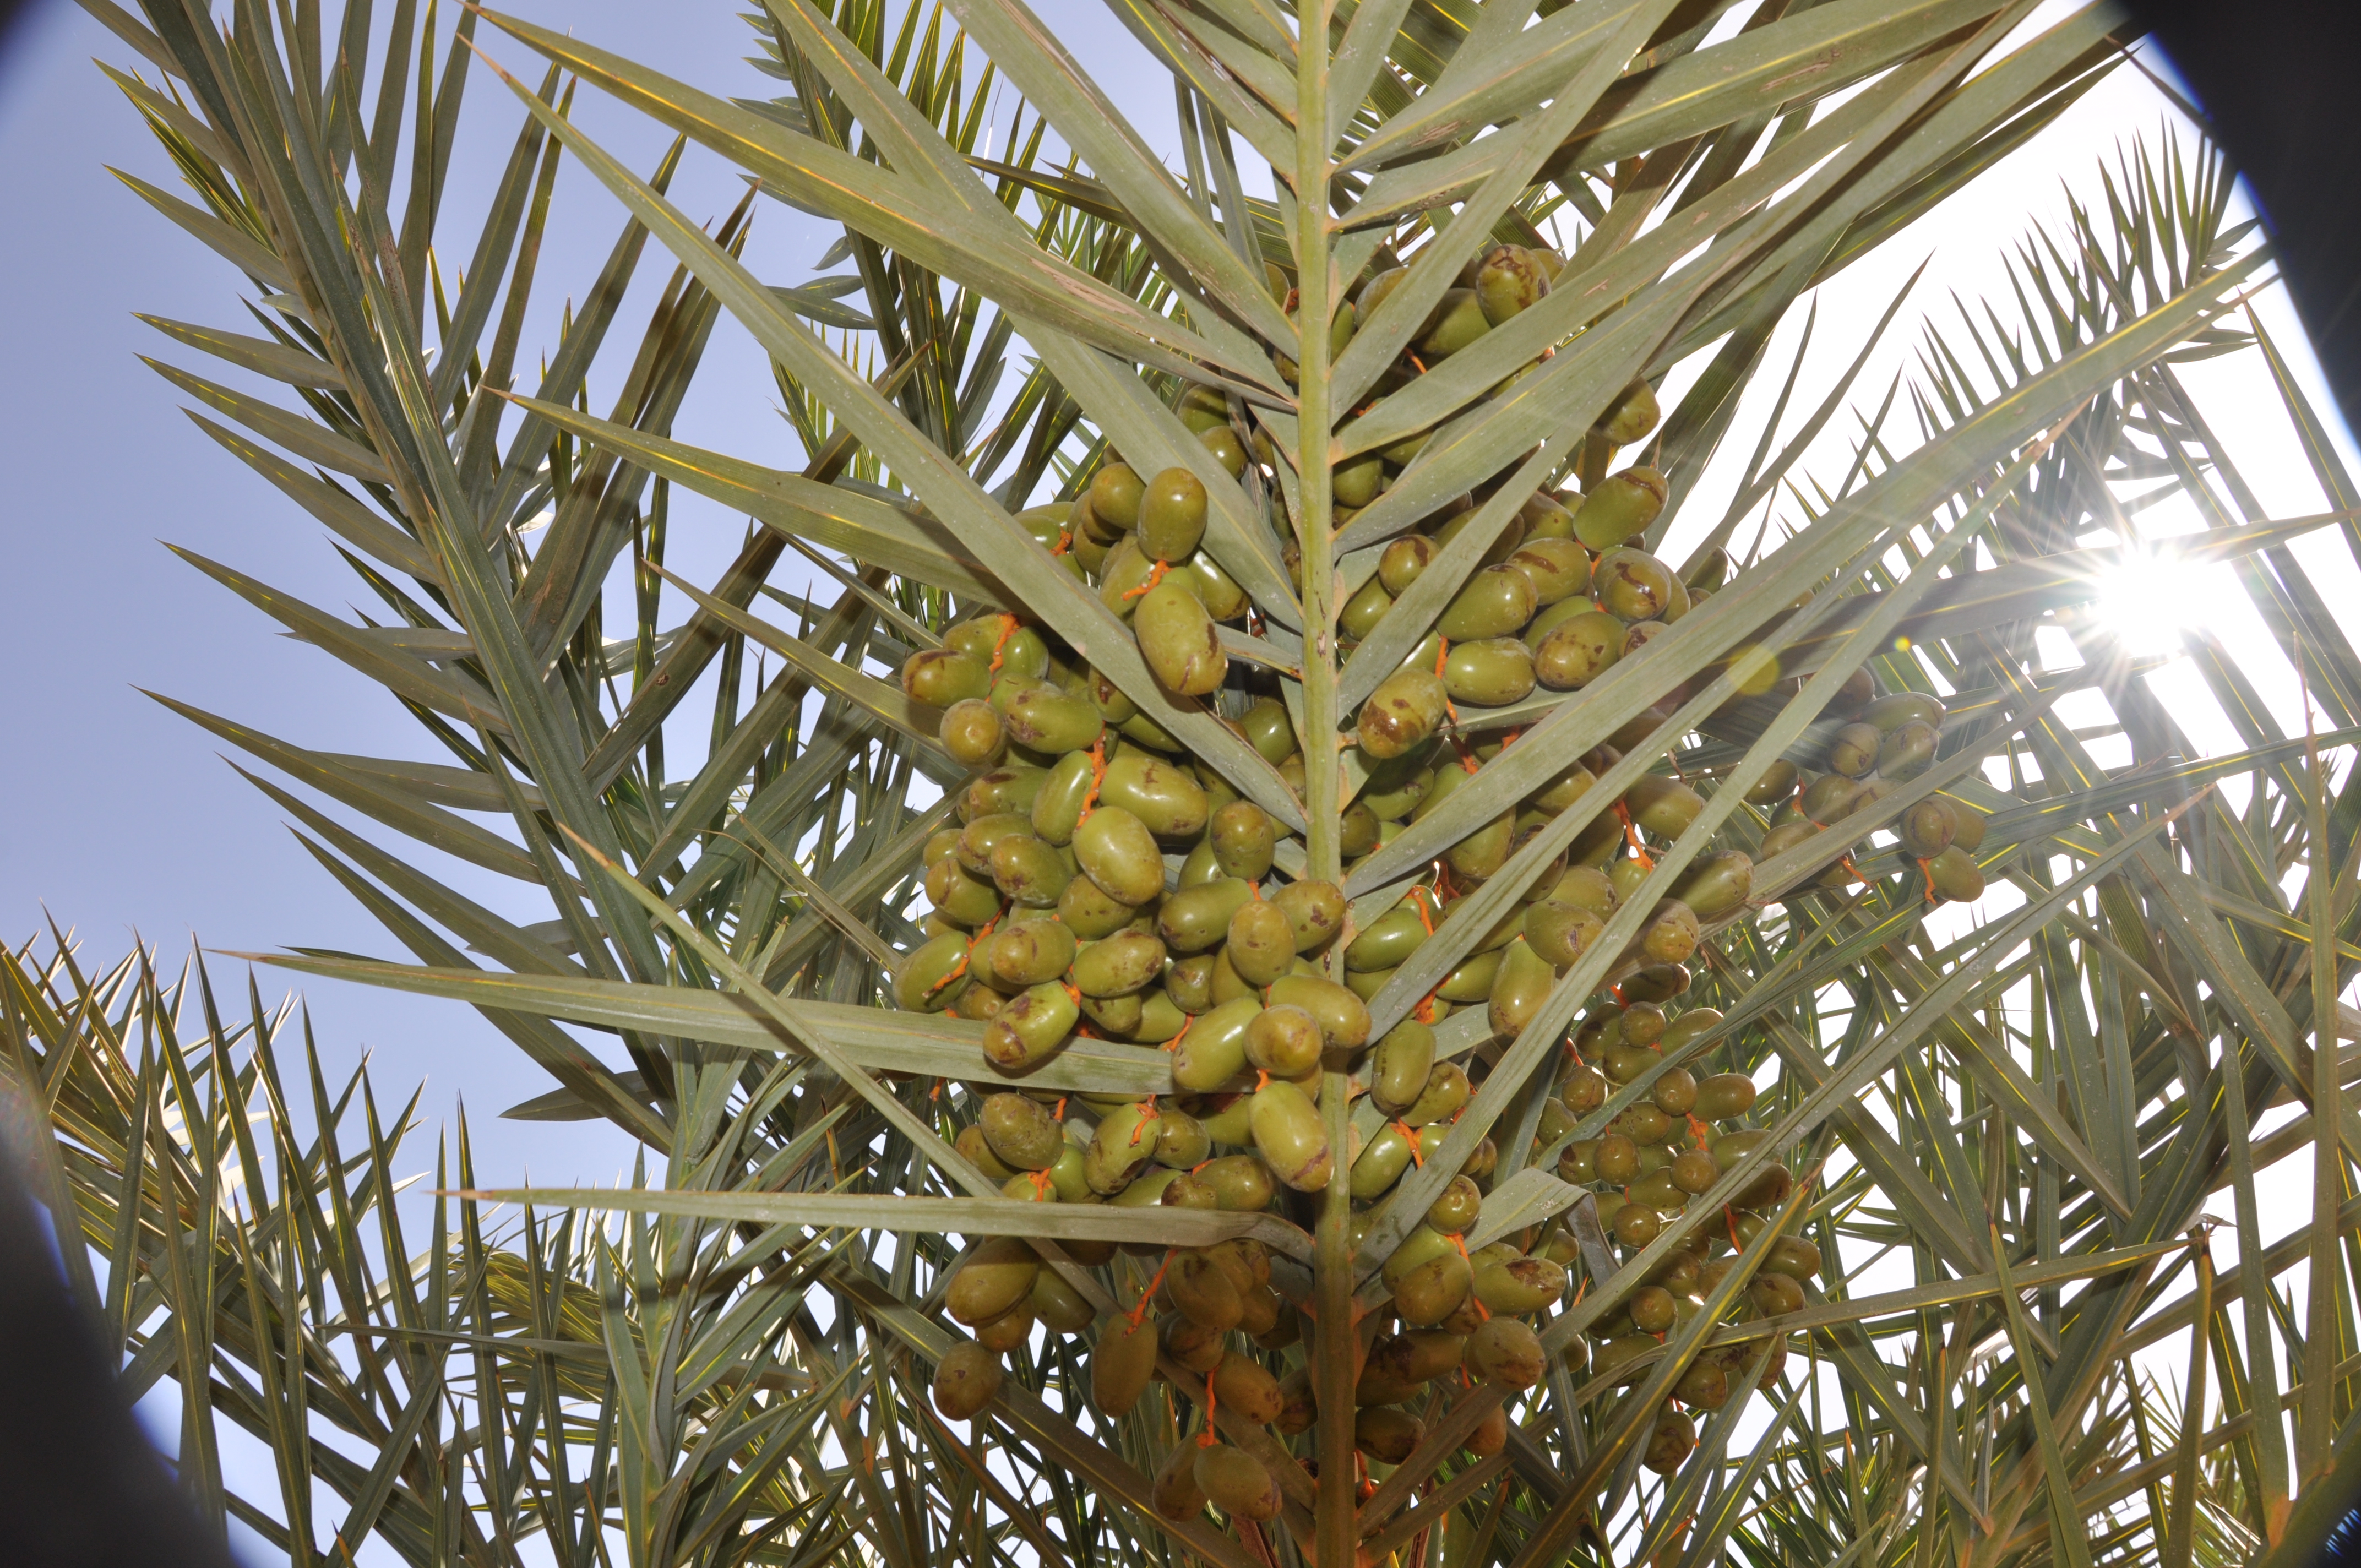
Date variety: Boufagous